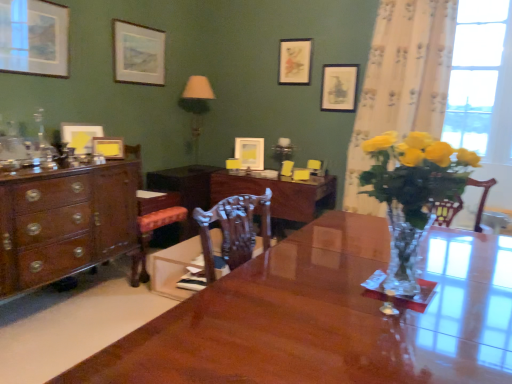
Question: In the image, there is a matte yellow picture frame at center, the fifth picture frame when ordered from left to right. Locate several spots within the vacant area situated to the left side of matte yellow picture frame at center, the fifth picture frame when ordered from left to right. Your answer should be formatted as a list of tuples, i.e. [(x1, y1)], where each tuple contains the x and y coordinates of a point satisfying the conditions above. The coordinates should be between 0 and 1, indicating the normalized pixel locations of the points in the image.
Answer: [(0.445, 0.441)]